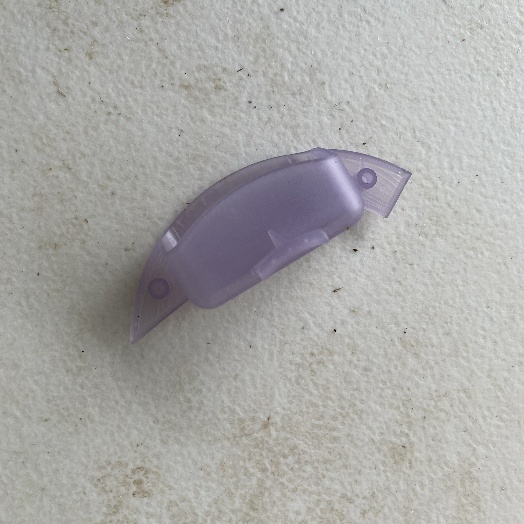
Label: Miscellaneous Trash